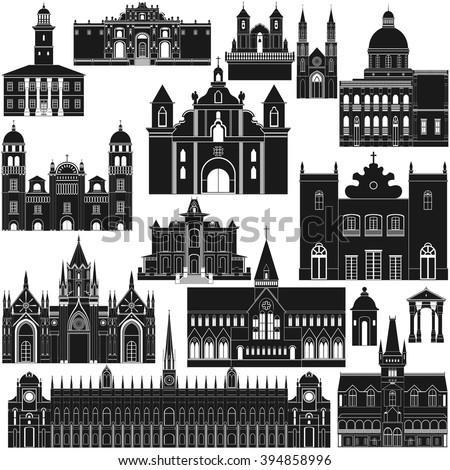
architectural landmarks of the world .